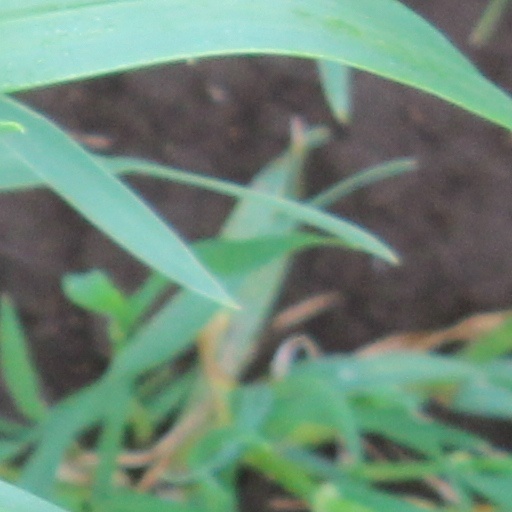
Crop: wheat